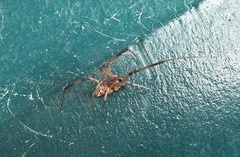
Species: Lactrodectus_hesperus